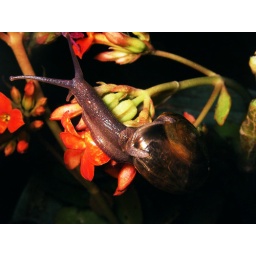
a snail that i had seen crawling in my new flower plant :D